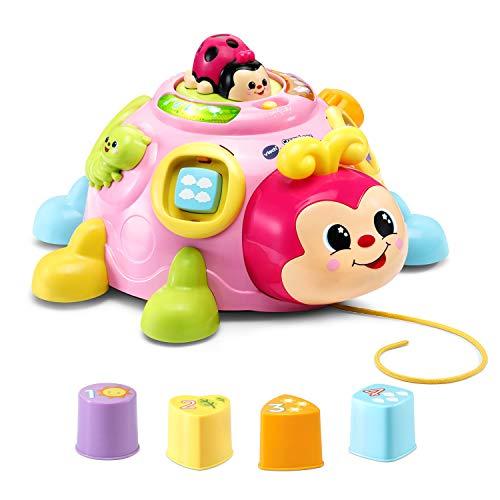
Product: VTech Crazy Legs Learning Bugs, Pink
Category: Toys & Games | Kids' Electronics | Electronic Learning Toys
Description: Crazy, wobbly ladybug pull toy and bug friends teach shapes, colors, numbers, and nature.
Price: $18.78
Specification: ProductDimensions:5.7x9.8x10.4inches|ItemWeight:1.72pounds|ShippingWeight:2.2pounds(Viewshippingratesandpolicies)|ASIN:B07PSB5BJ1|Itemmodelnumber:80-522350|Manufacturerrecommendedage:12month-3years|Batteries:2AAbatteriesrequired.(included)